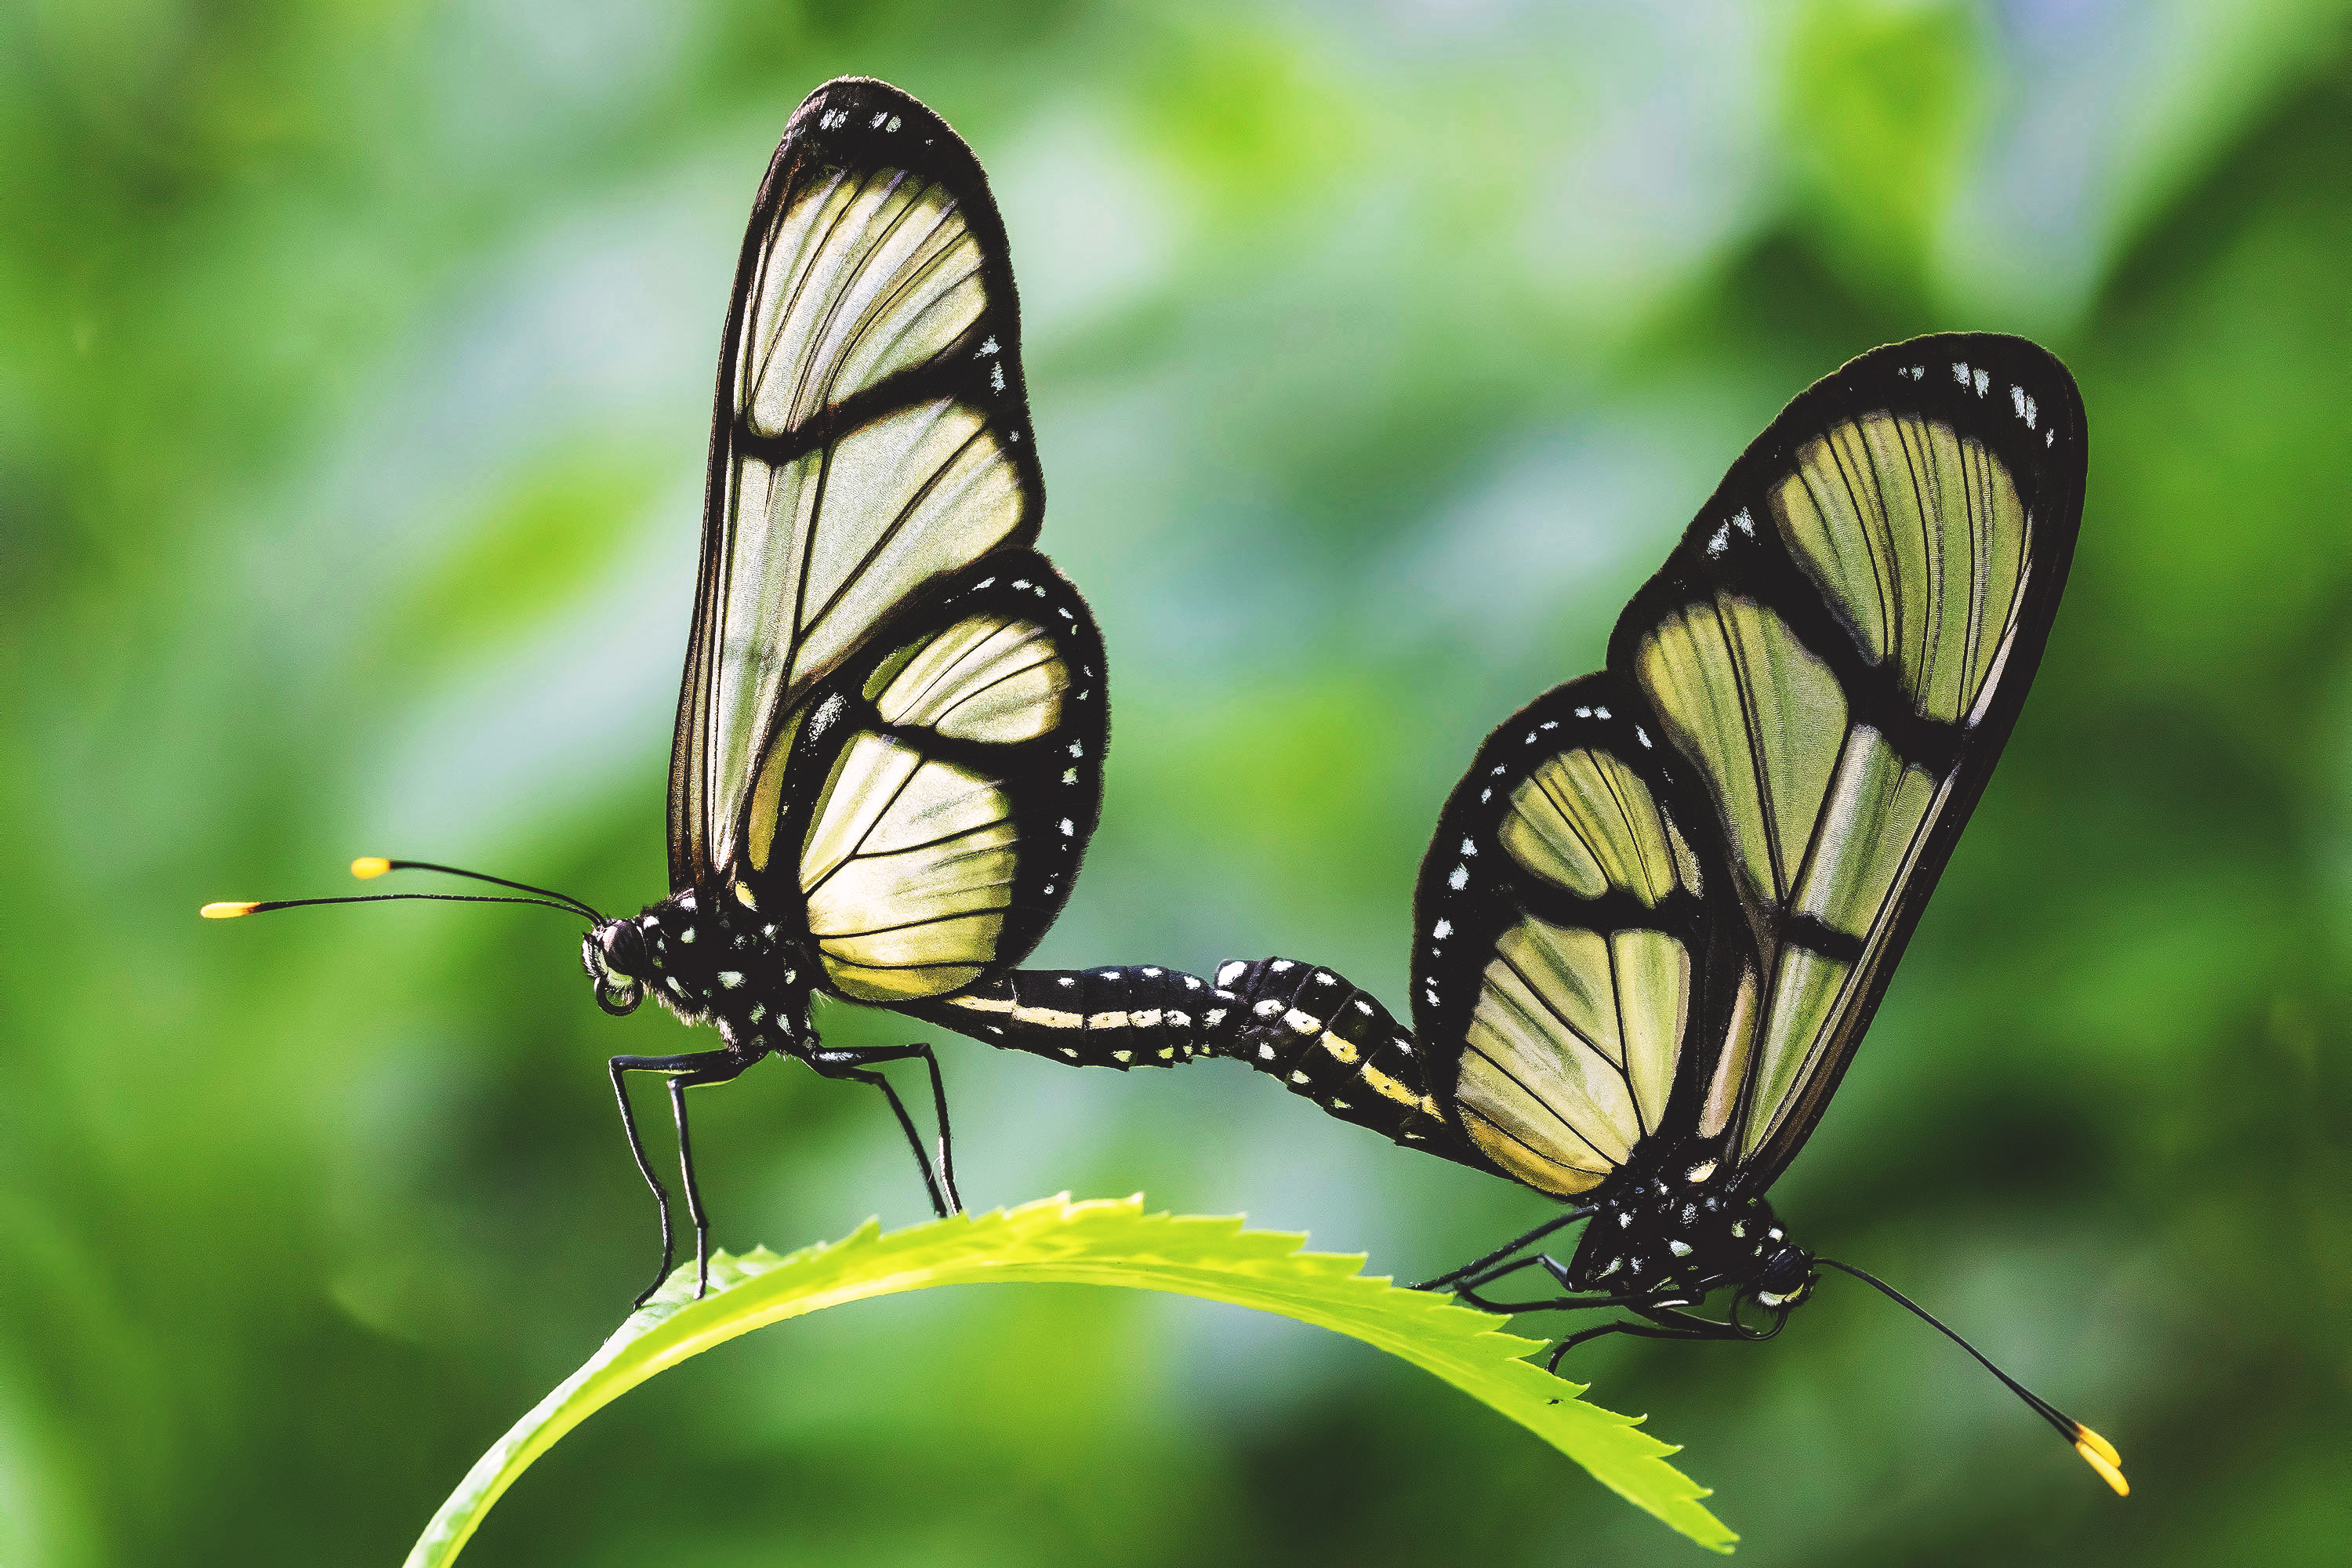
moths and butterflies, butterfly, insect, invertebrate, viceroy butterfly, pollinator, brush footed butterfly, melanargia, close up, wildlife, macro photography, monarch butterfly, arthropod, wing, organism, pieridae, swallowtail butterfly, plant, lycaenid, photography, pollen